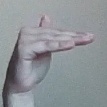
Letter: khaa